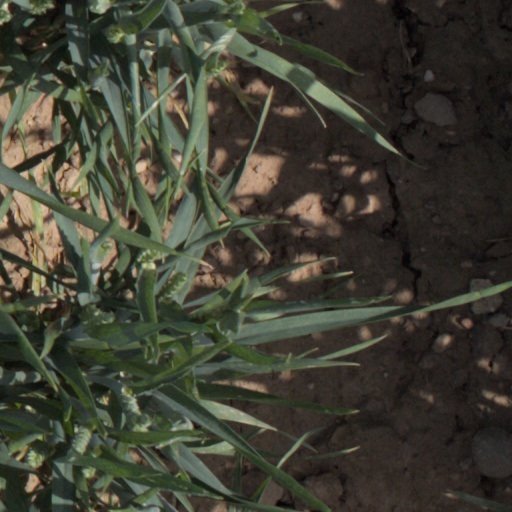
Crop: wheat